Kermesse (festival)

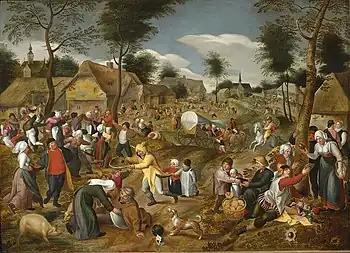
"Kermesse" by Marten van Cleve, 1591–1600

Kermesse, or kermis, or kirmess, is an outdoor fair or festival usually organized for charitable purposes.